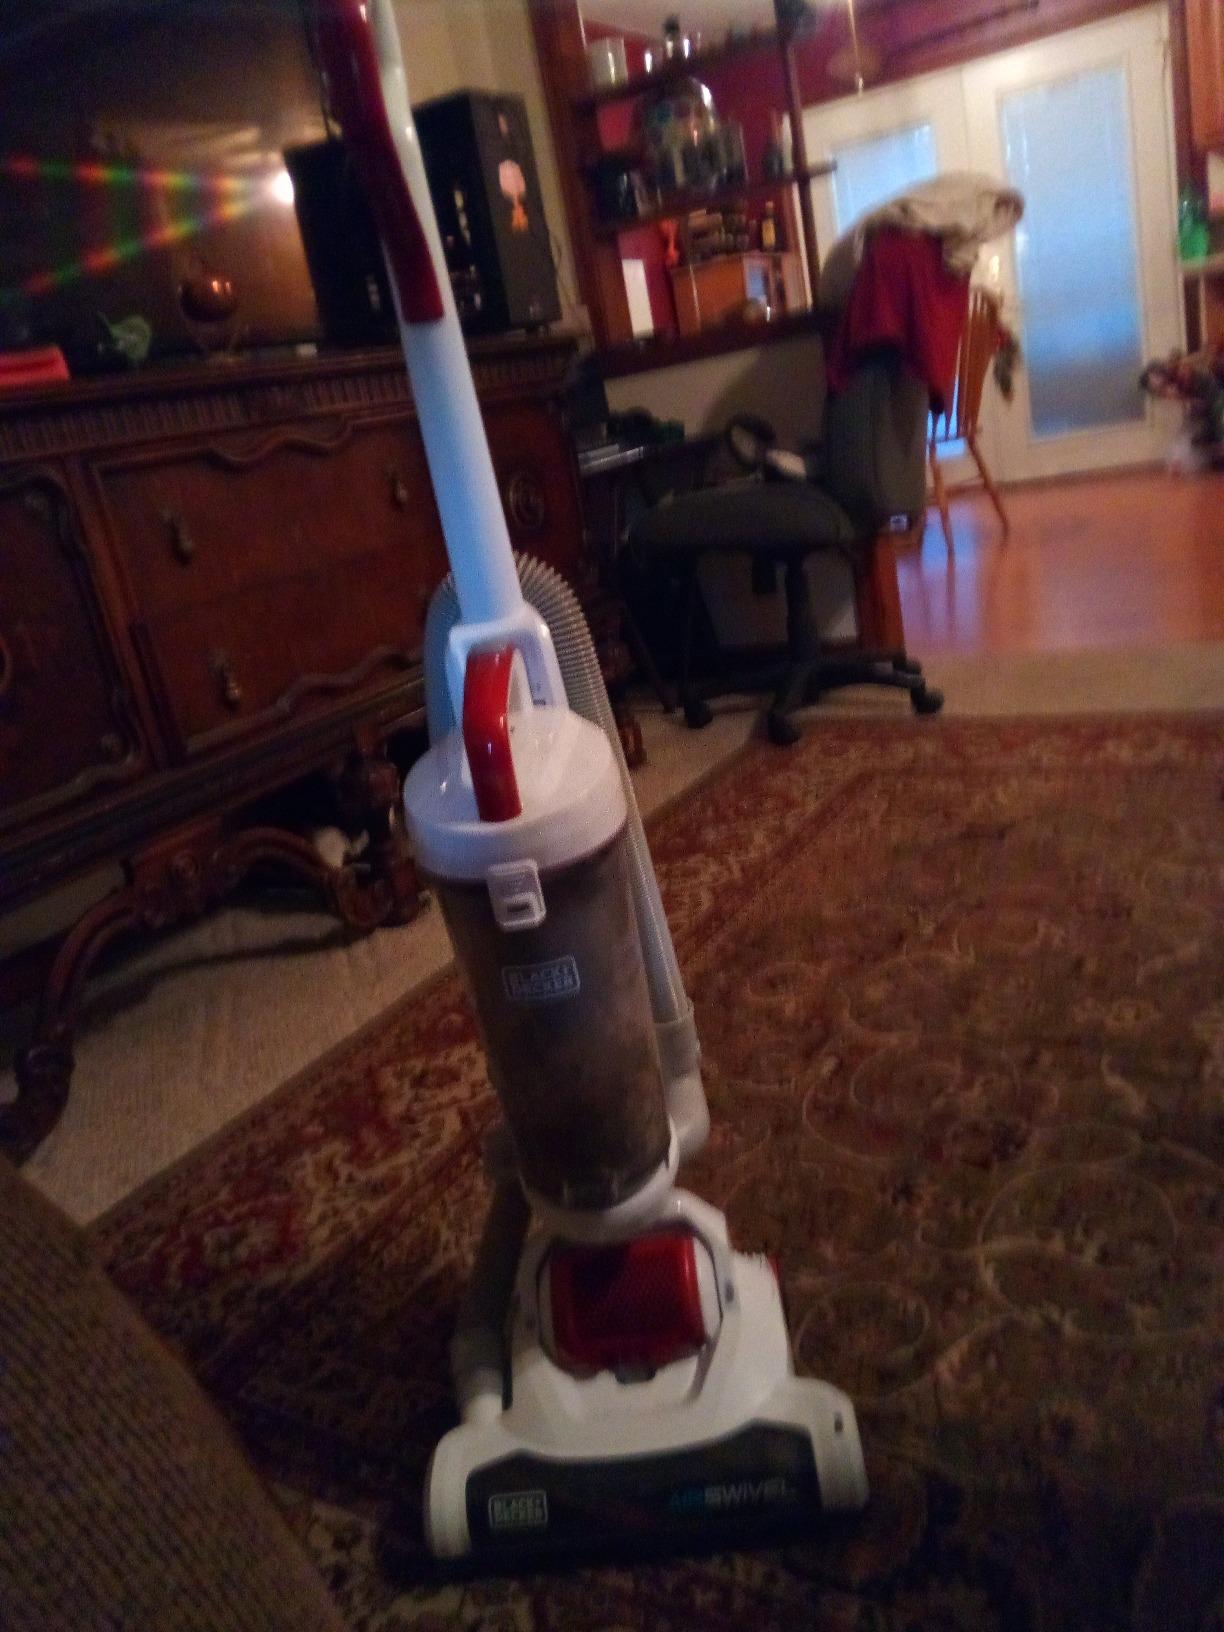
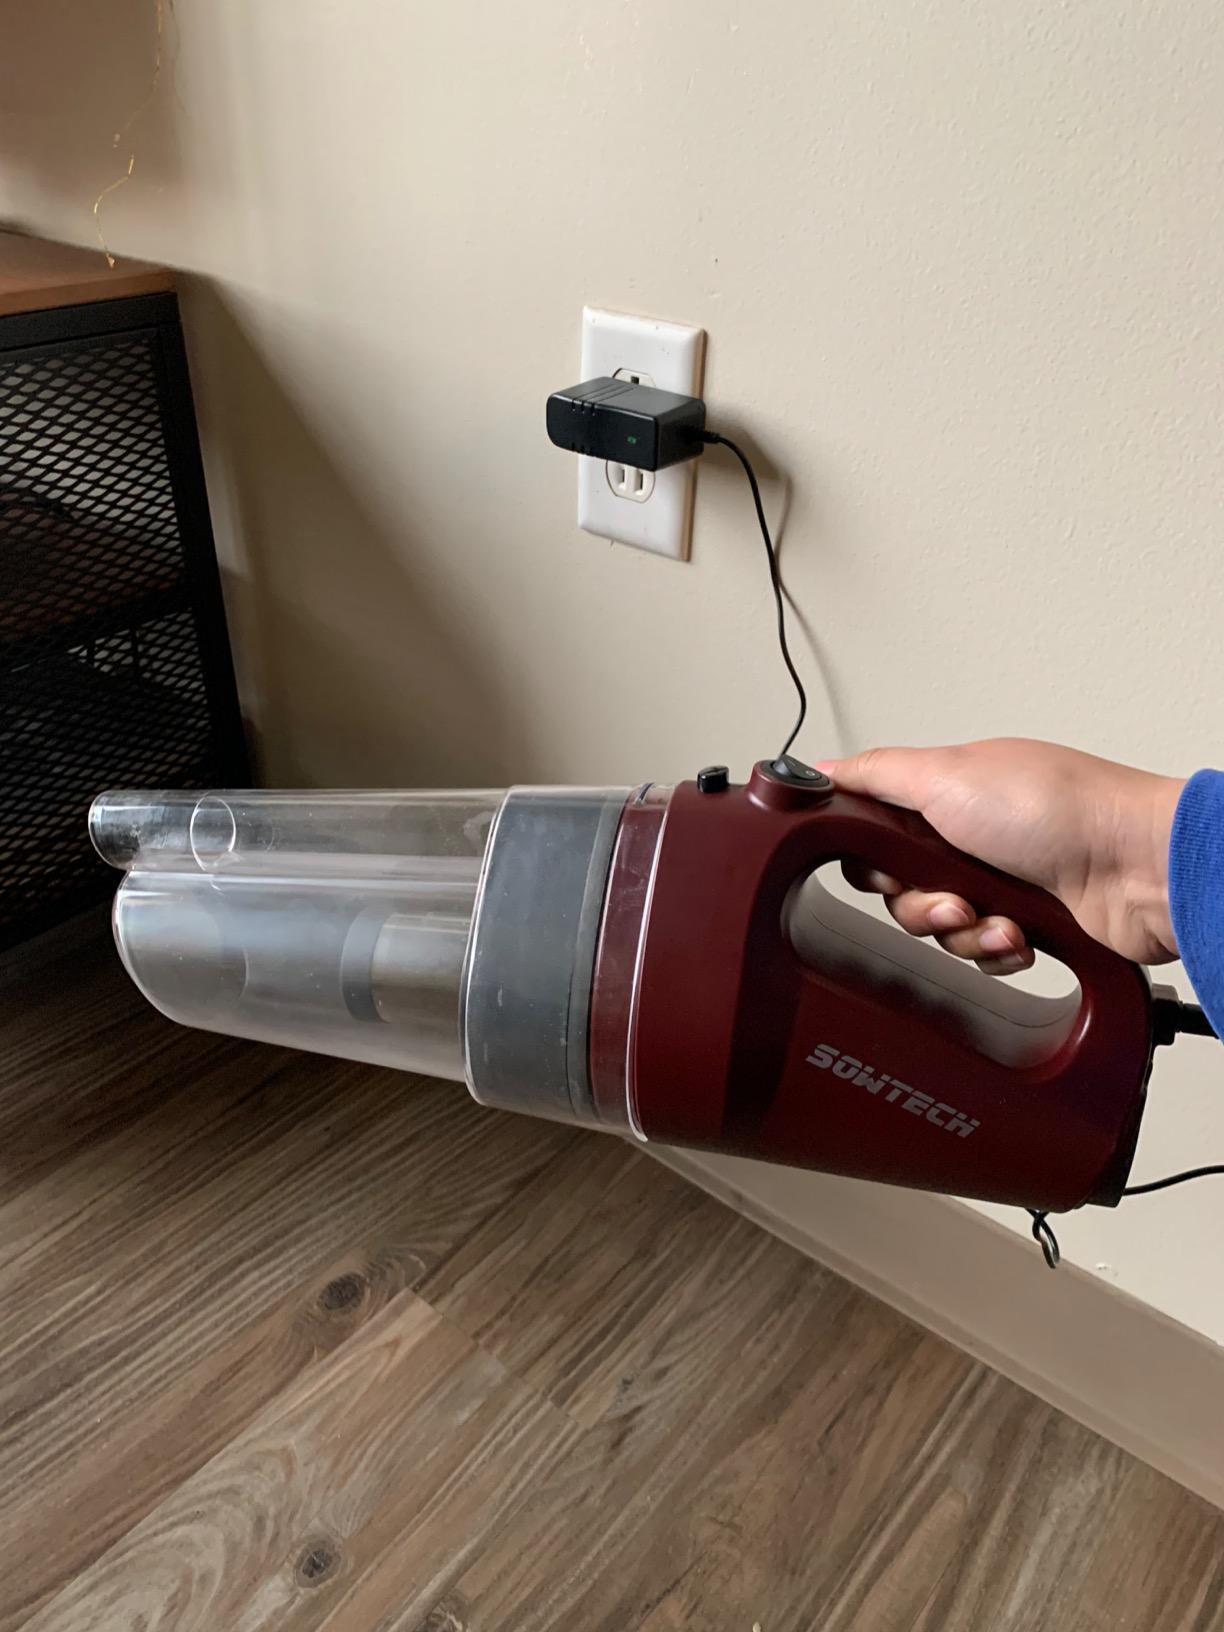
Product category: items_vacuum
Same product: no